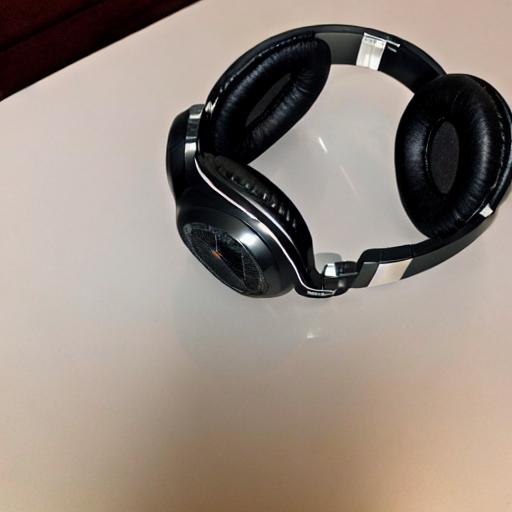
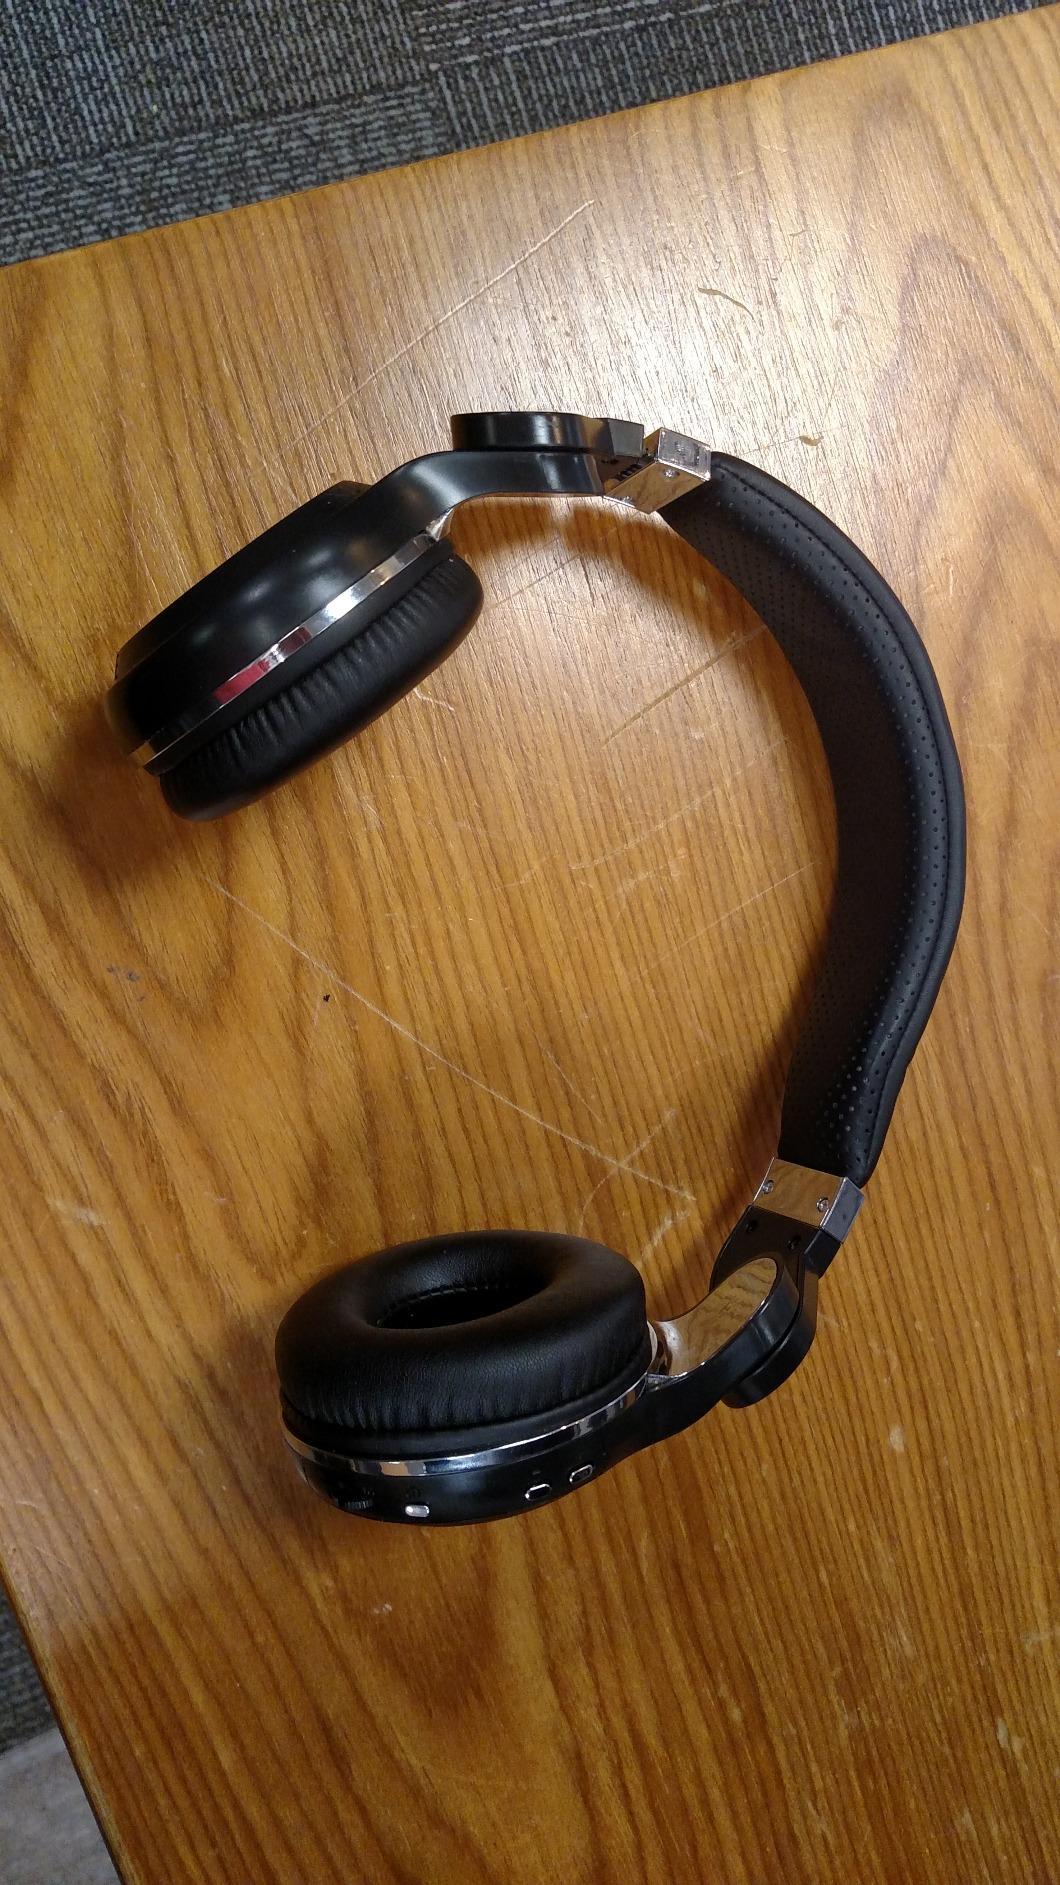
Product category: headphones
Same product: no